Cremyll Ferry

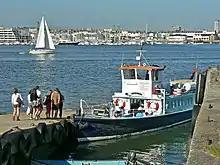
The Cremyll Ferry

The Cremyll Ferry is a foot passenger ferry across the Hamoaze (the estuary of the River Tamar) from Admirals Hard in Stonehouse, Plymouth, Devon to Cremyll in Cornwall. It is operated by Plymouth Boat Trips, and runs approximately every 30 minutes, with an 8-minute crossing time.